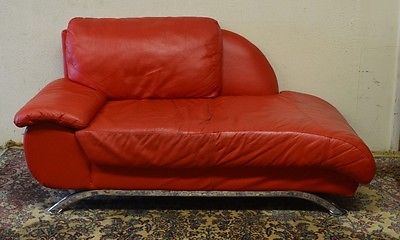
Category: sofa